Zoe Lyons

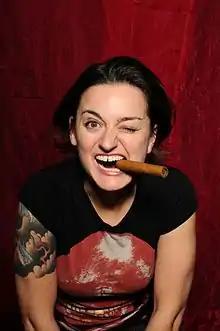
Lyons in 2009

Lyons was born to an Irish father and an English mother in Haverfordwest, Pembrokeshire, Wales. Her family soon moved to Ireland, where she attended a Catholic primary school in Dunmore East in County Waterford. The family then moved to Clonmel, County Tipperary, to Epsom, Surrey, when Lyons was nine, and then to Glasgow.